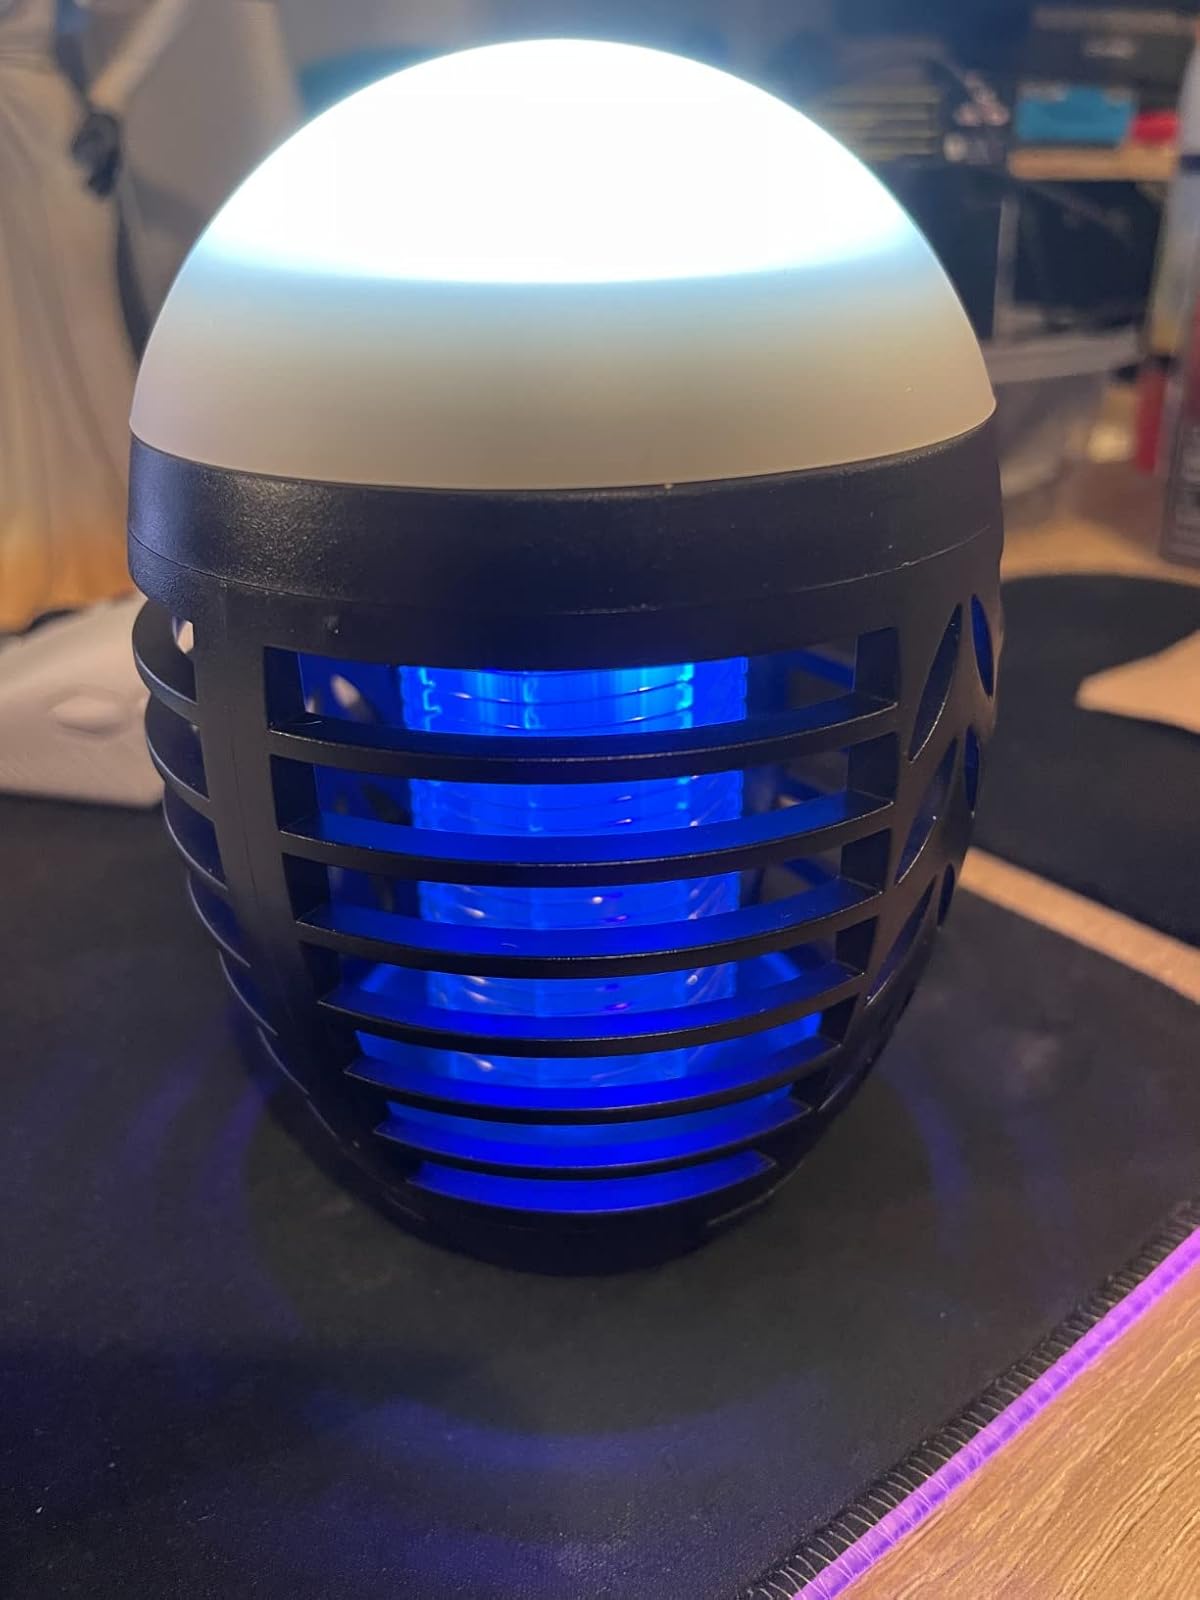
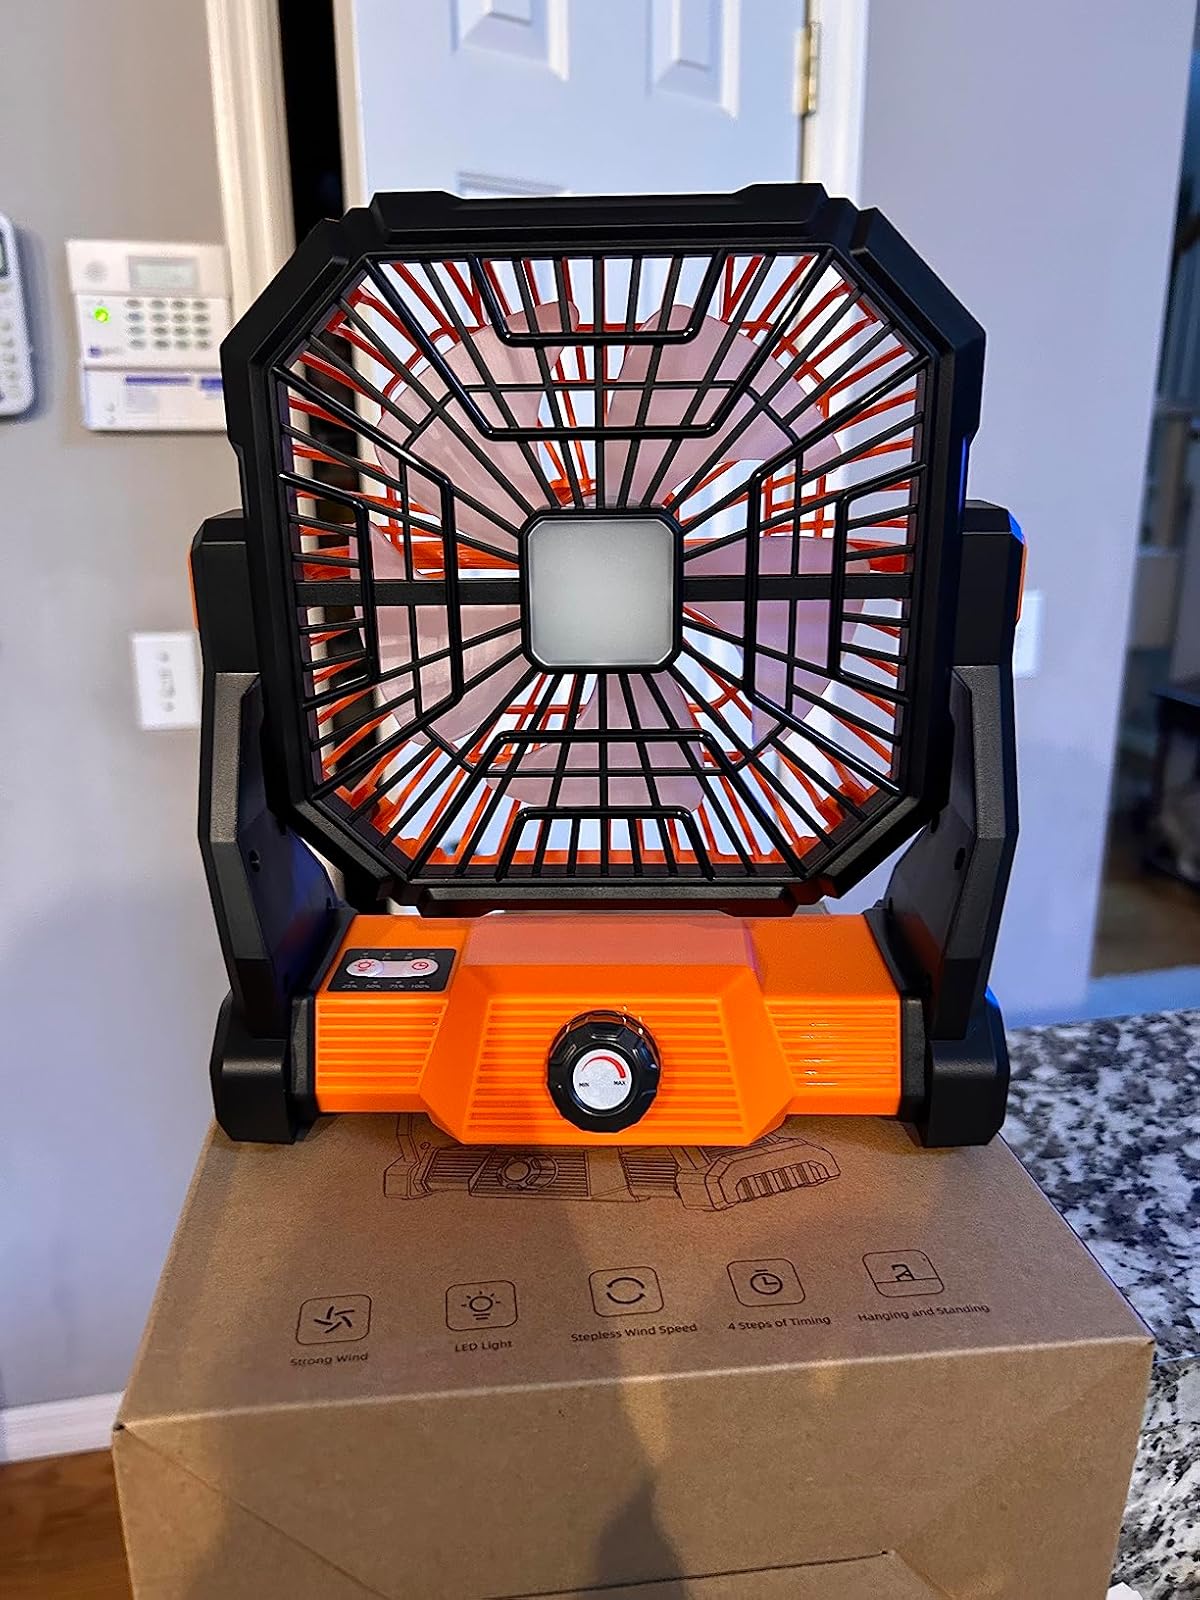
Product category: lantern
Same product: no